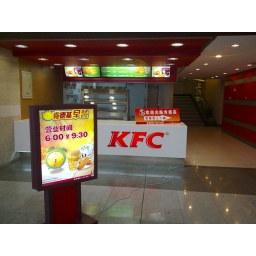
First floor of KFC in South Beijing train station is empty, go upstairs to place your order.